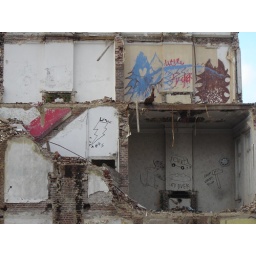
A blue Christmas tree in the middle of Europe